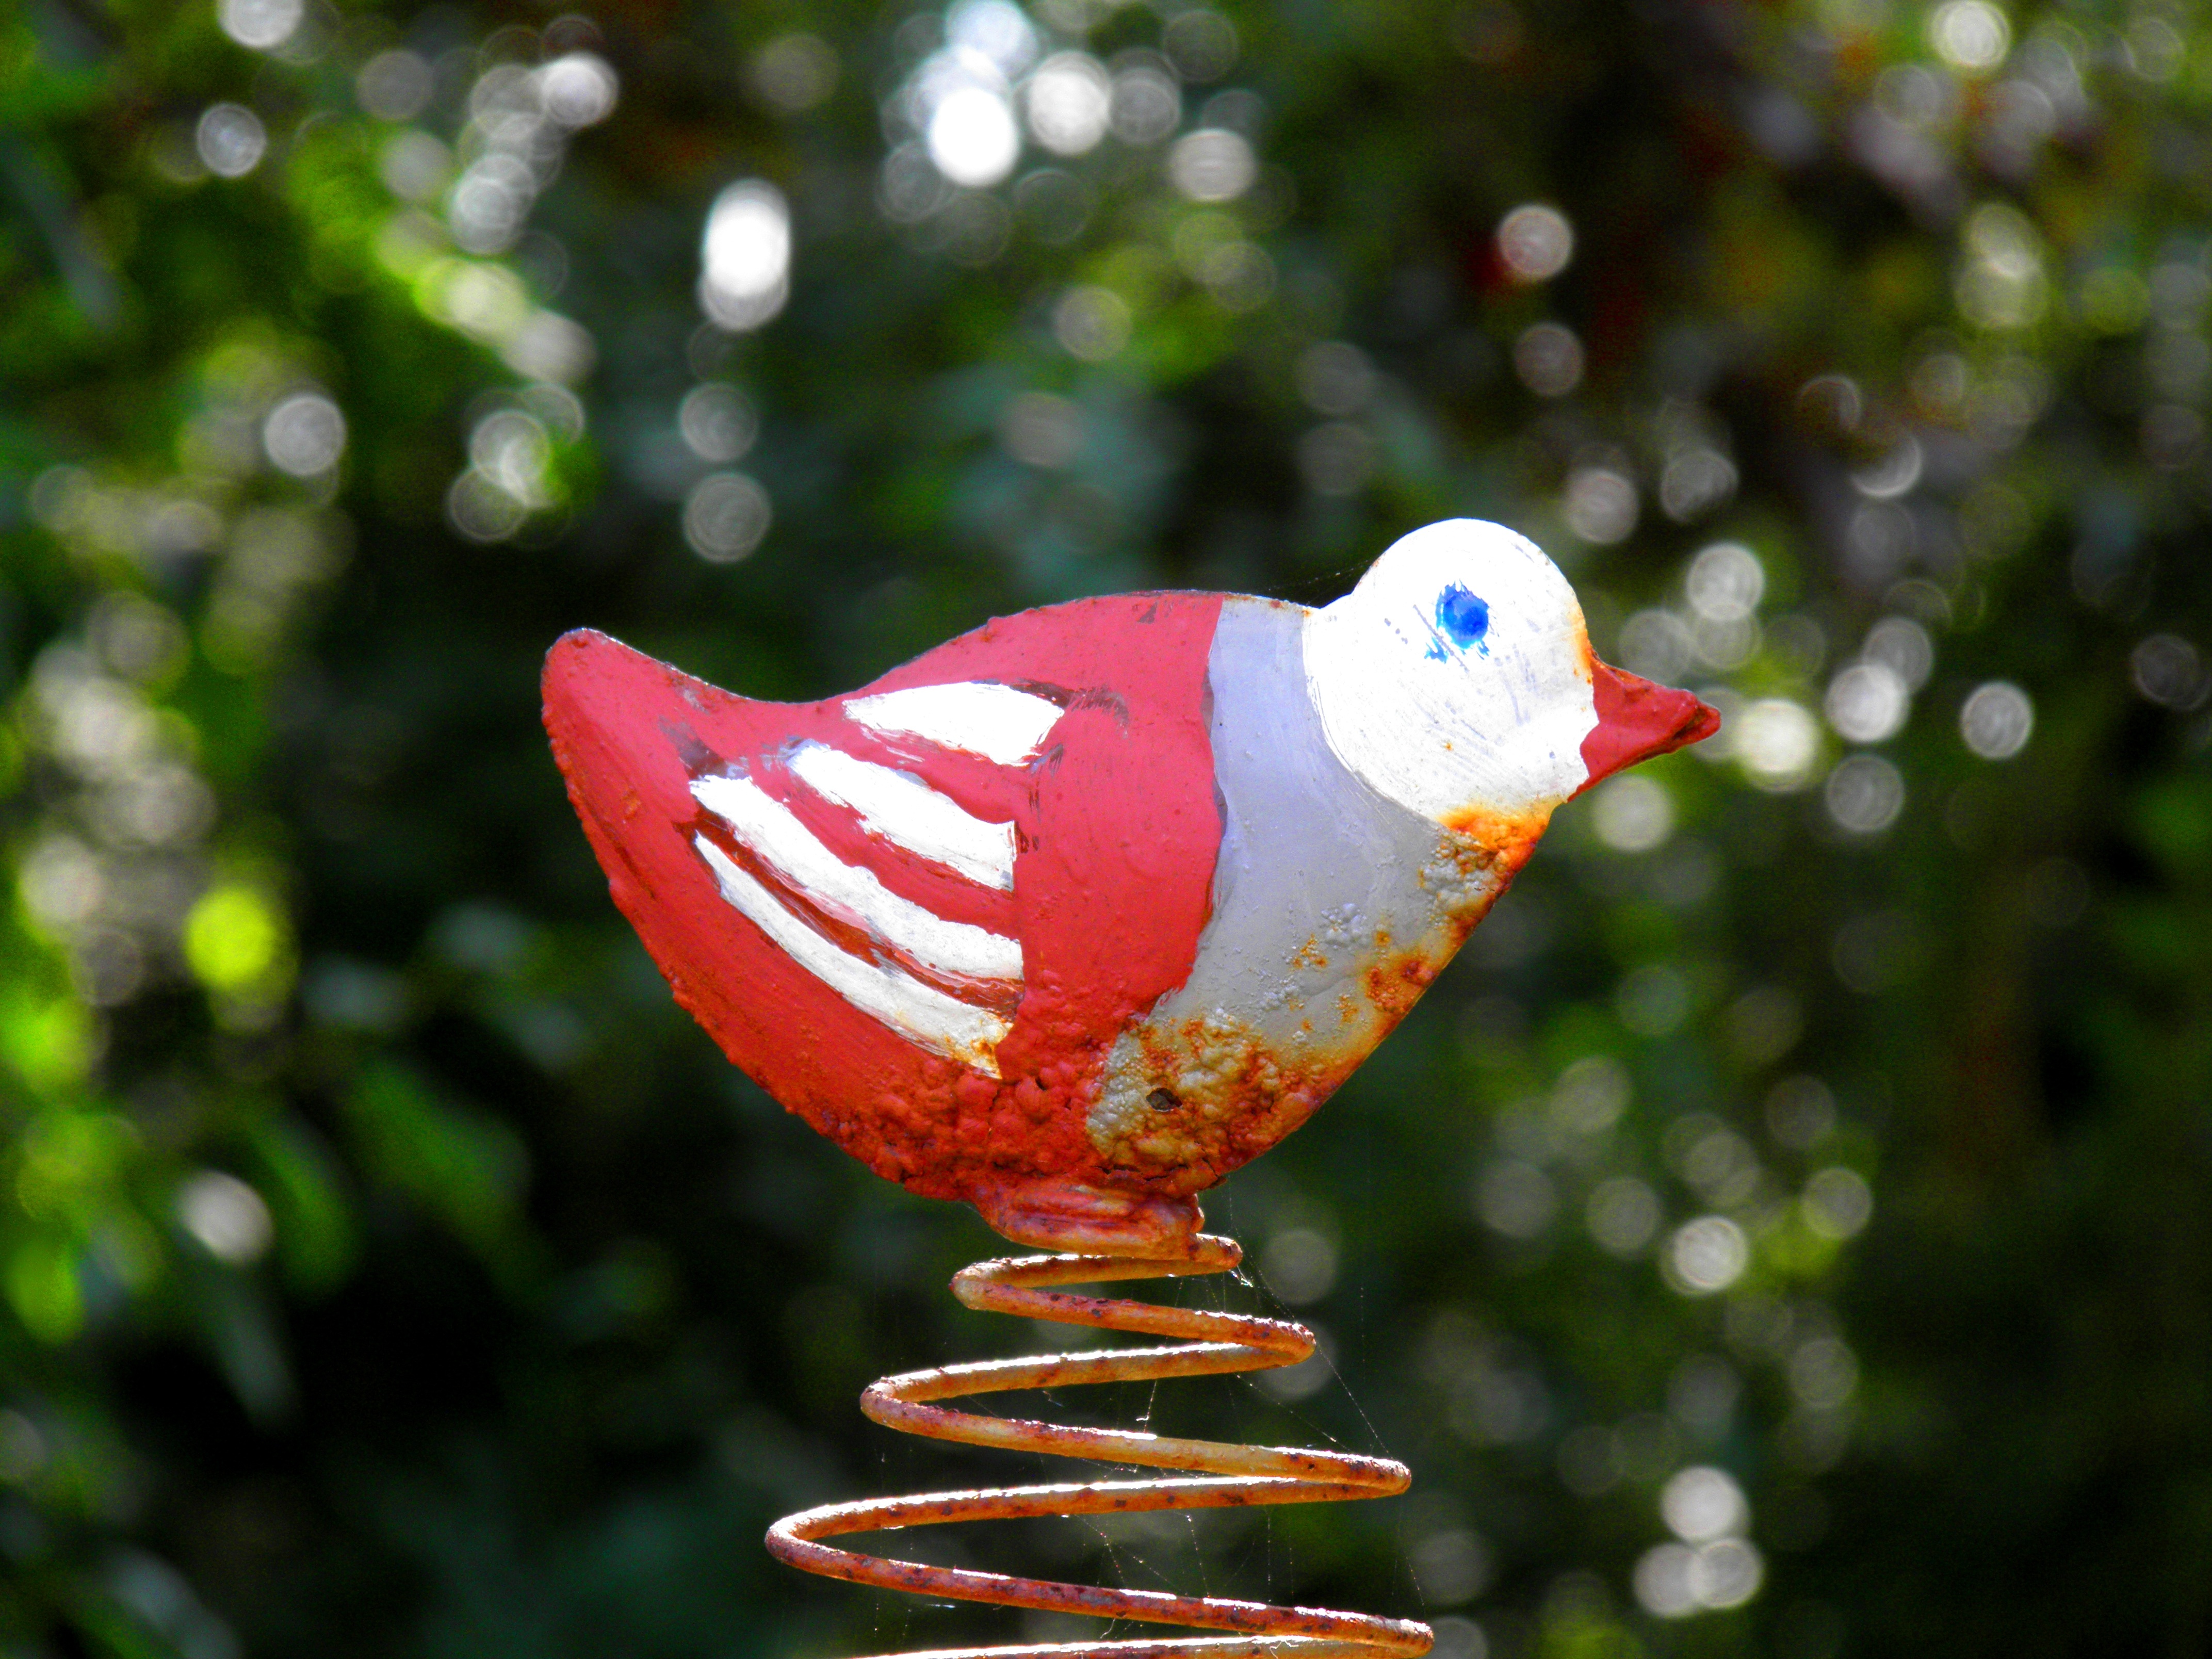
nature, branch, bird, leaf, flower, wildlife, idyllic, decoration, red, beak, garden, close, flora, fauna, detail, finch, stainless, macro photography, perching bird